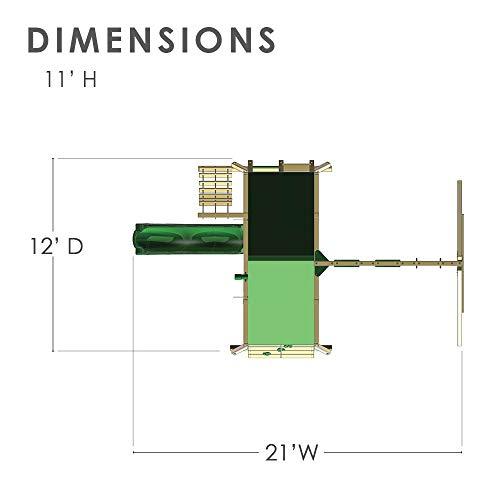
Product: Gorilla Playsets 01-0010 Sun Valley I Wood Swing Set with Green Vinyl Canopy, Extra-Wide Rock Climbing Wall, Tire Swing, Two Swings, Redwood
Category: Toys & Games | Sports & Outdoor Play | Play Sets & Playground Equipment | Play & Swing Sets
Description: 3-stations provide space for the included belt swings and trapeze bar.
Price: $1,399.99
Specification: ProductDimensions:252x144x132inches|ItemWeight:647pounds|ShippingWeight:758pounds(Viewshippingratesandpolicies)|ASIN:B00BGYOZ0K|Itemmodelnumber:01-0010|Manufacturerrecommendedage:36months-11years